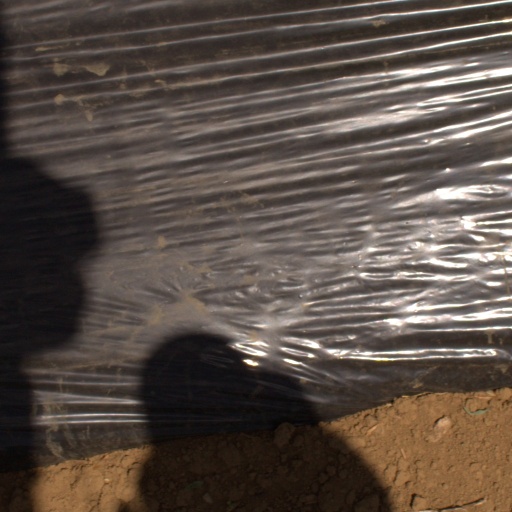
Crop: Jerusalem artichoke